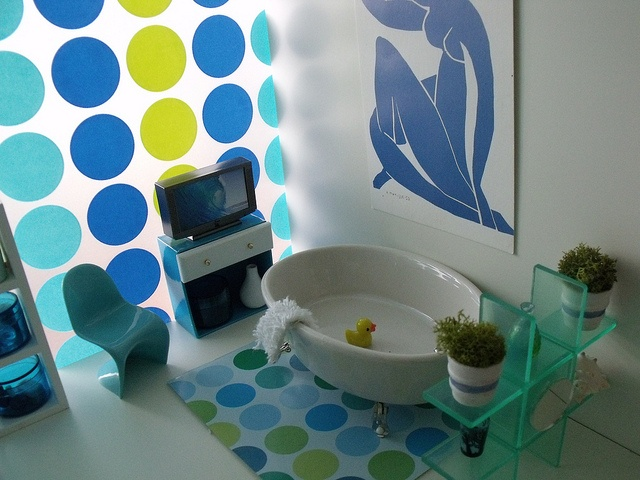
A bathroom is decorated with miniatures but stylish.
Miniature model of a bathroom with clawfoot tub and rubber ducky
A small tub sitting in a bathroom next to a poster on a wall.
A freestanding footed basin next to a television monitor.
A tub with a rubber duck sits in front of a television.